Atrial flutter

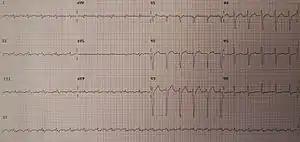
Atrial flutter with a two to one block. Note the P waves hiding in the T waves in leads V1 and V2

Type I atrial flutter, also known as common atrial flutter or typical atrial flutter, has an atrial rate of 240 to 340 beats/minute. However, this rate may be slowed by antiarrhythmic agents.